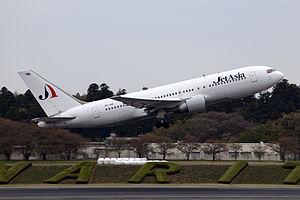
Jet Asia Airways est une compagnie aérienne thaïlandaise basée à l'Aéroport Suvarnabhumi de Bangkok. La flotte est exclusivement composée de Boeing 767. Jet Asia Airways propose des vols réguliers comme des vols charters.